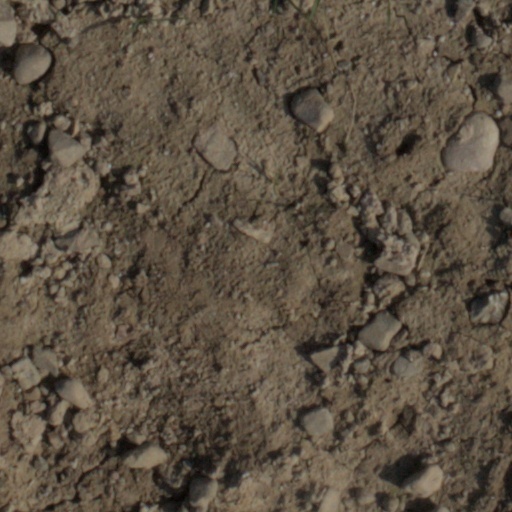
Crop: wheat